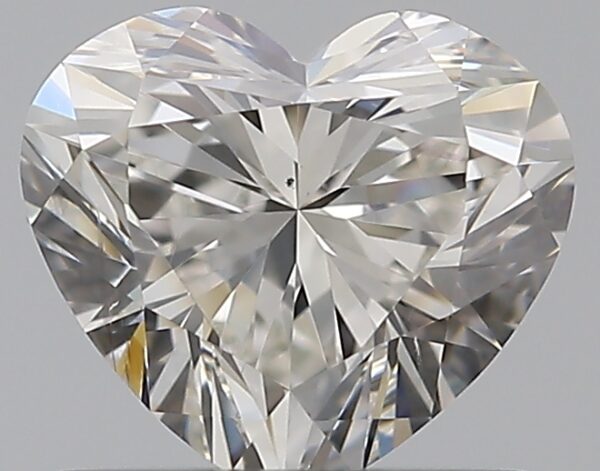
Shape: heart
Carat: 0.7
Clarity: VS2
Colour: I
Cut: EX
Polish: EX
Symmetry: VG
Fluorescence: N
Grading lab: GIA
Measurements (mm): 5.48 x 6.14 x 3.59